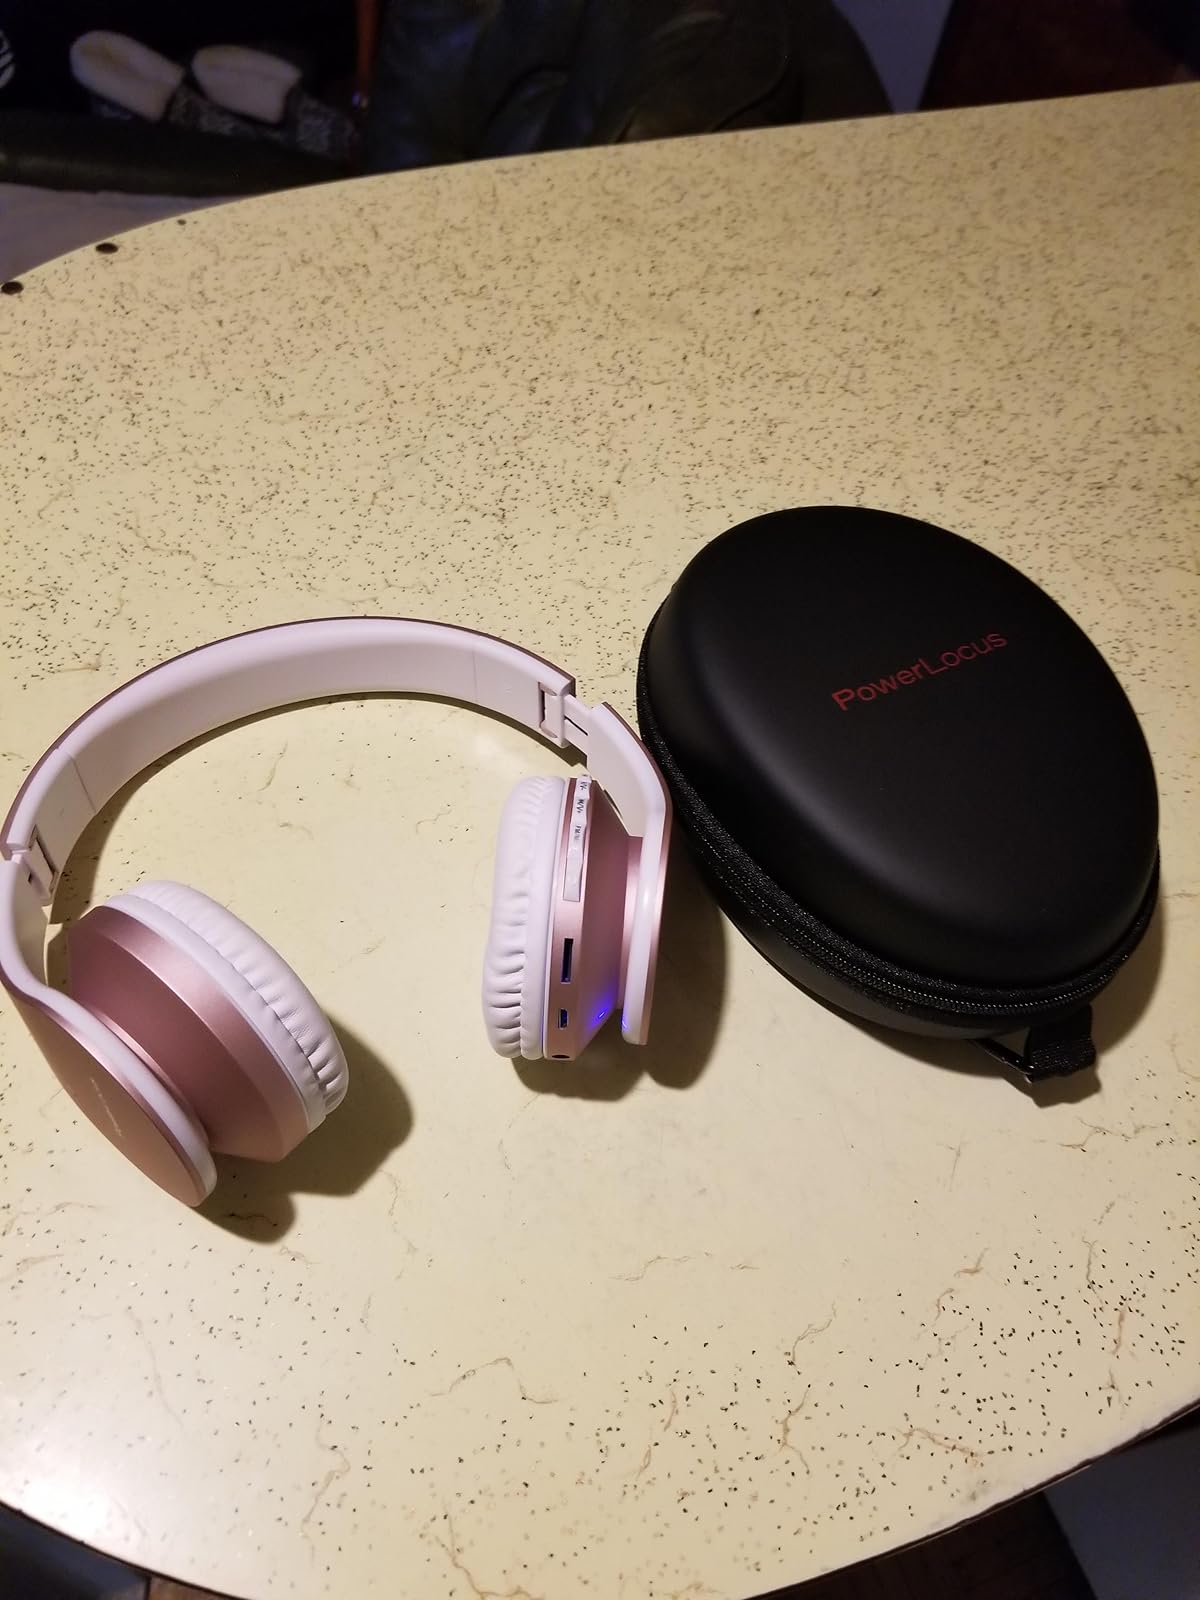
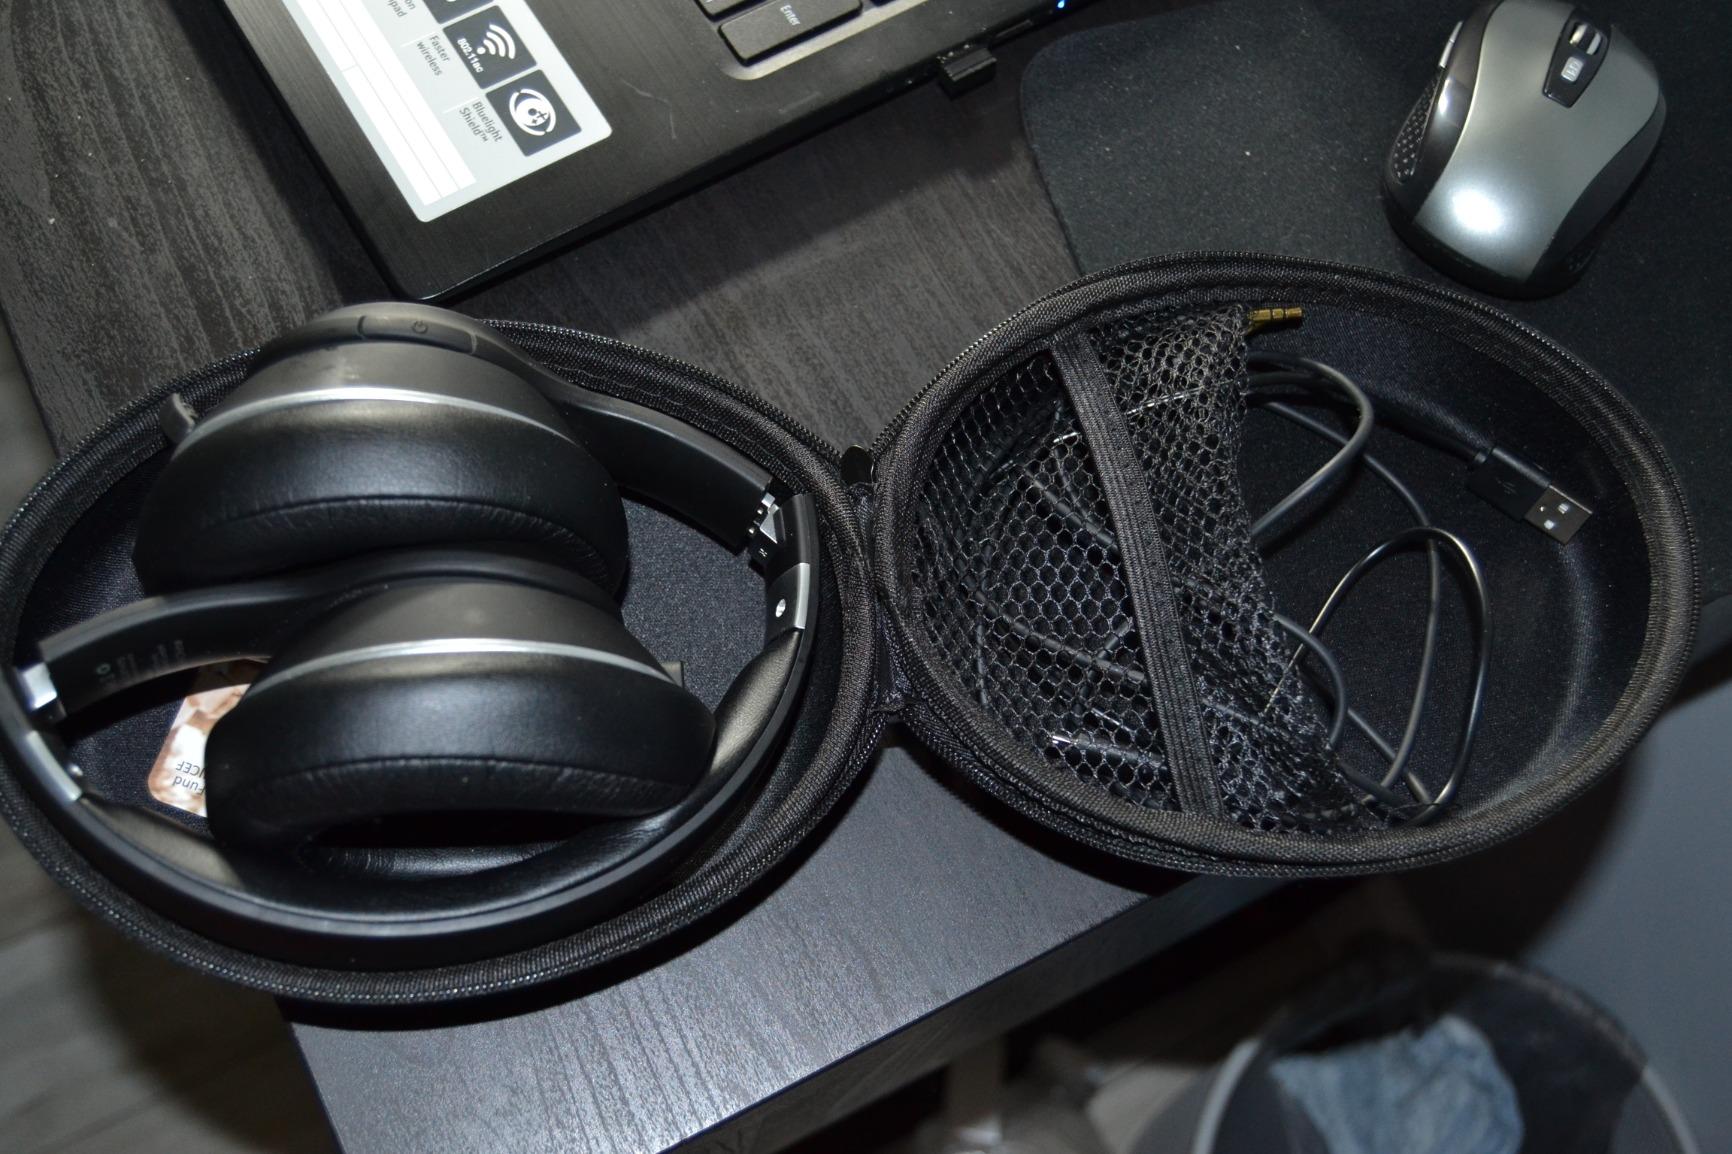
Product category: headphones
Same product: no